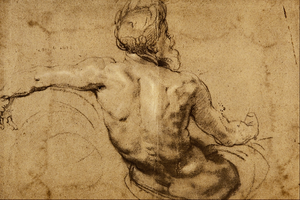
Les Quatre Continents, connue également comme Les Quatre Fleuves du Paradis, est une peinture à l'huile de l'artiste flamand Pierre Paul Rubens, datant des années 1610. Il peint les personnifications féminines de quatre continents assises avec les personnifications de leurs grands fleuves, le Danube, le Gange, le Nil et le Río de la Plata. Il est exposé au Kunsthistorisches Museum de Vienne.